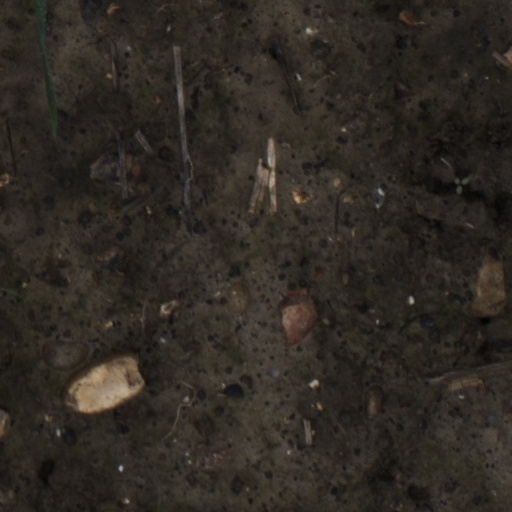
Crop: wheat